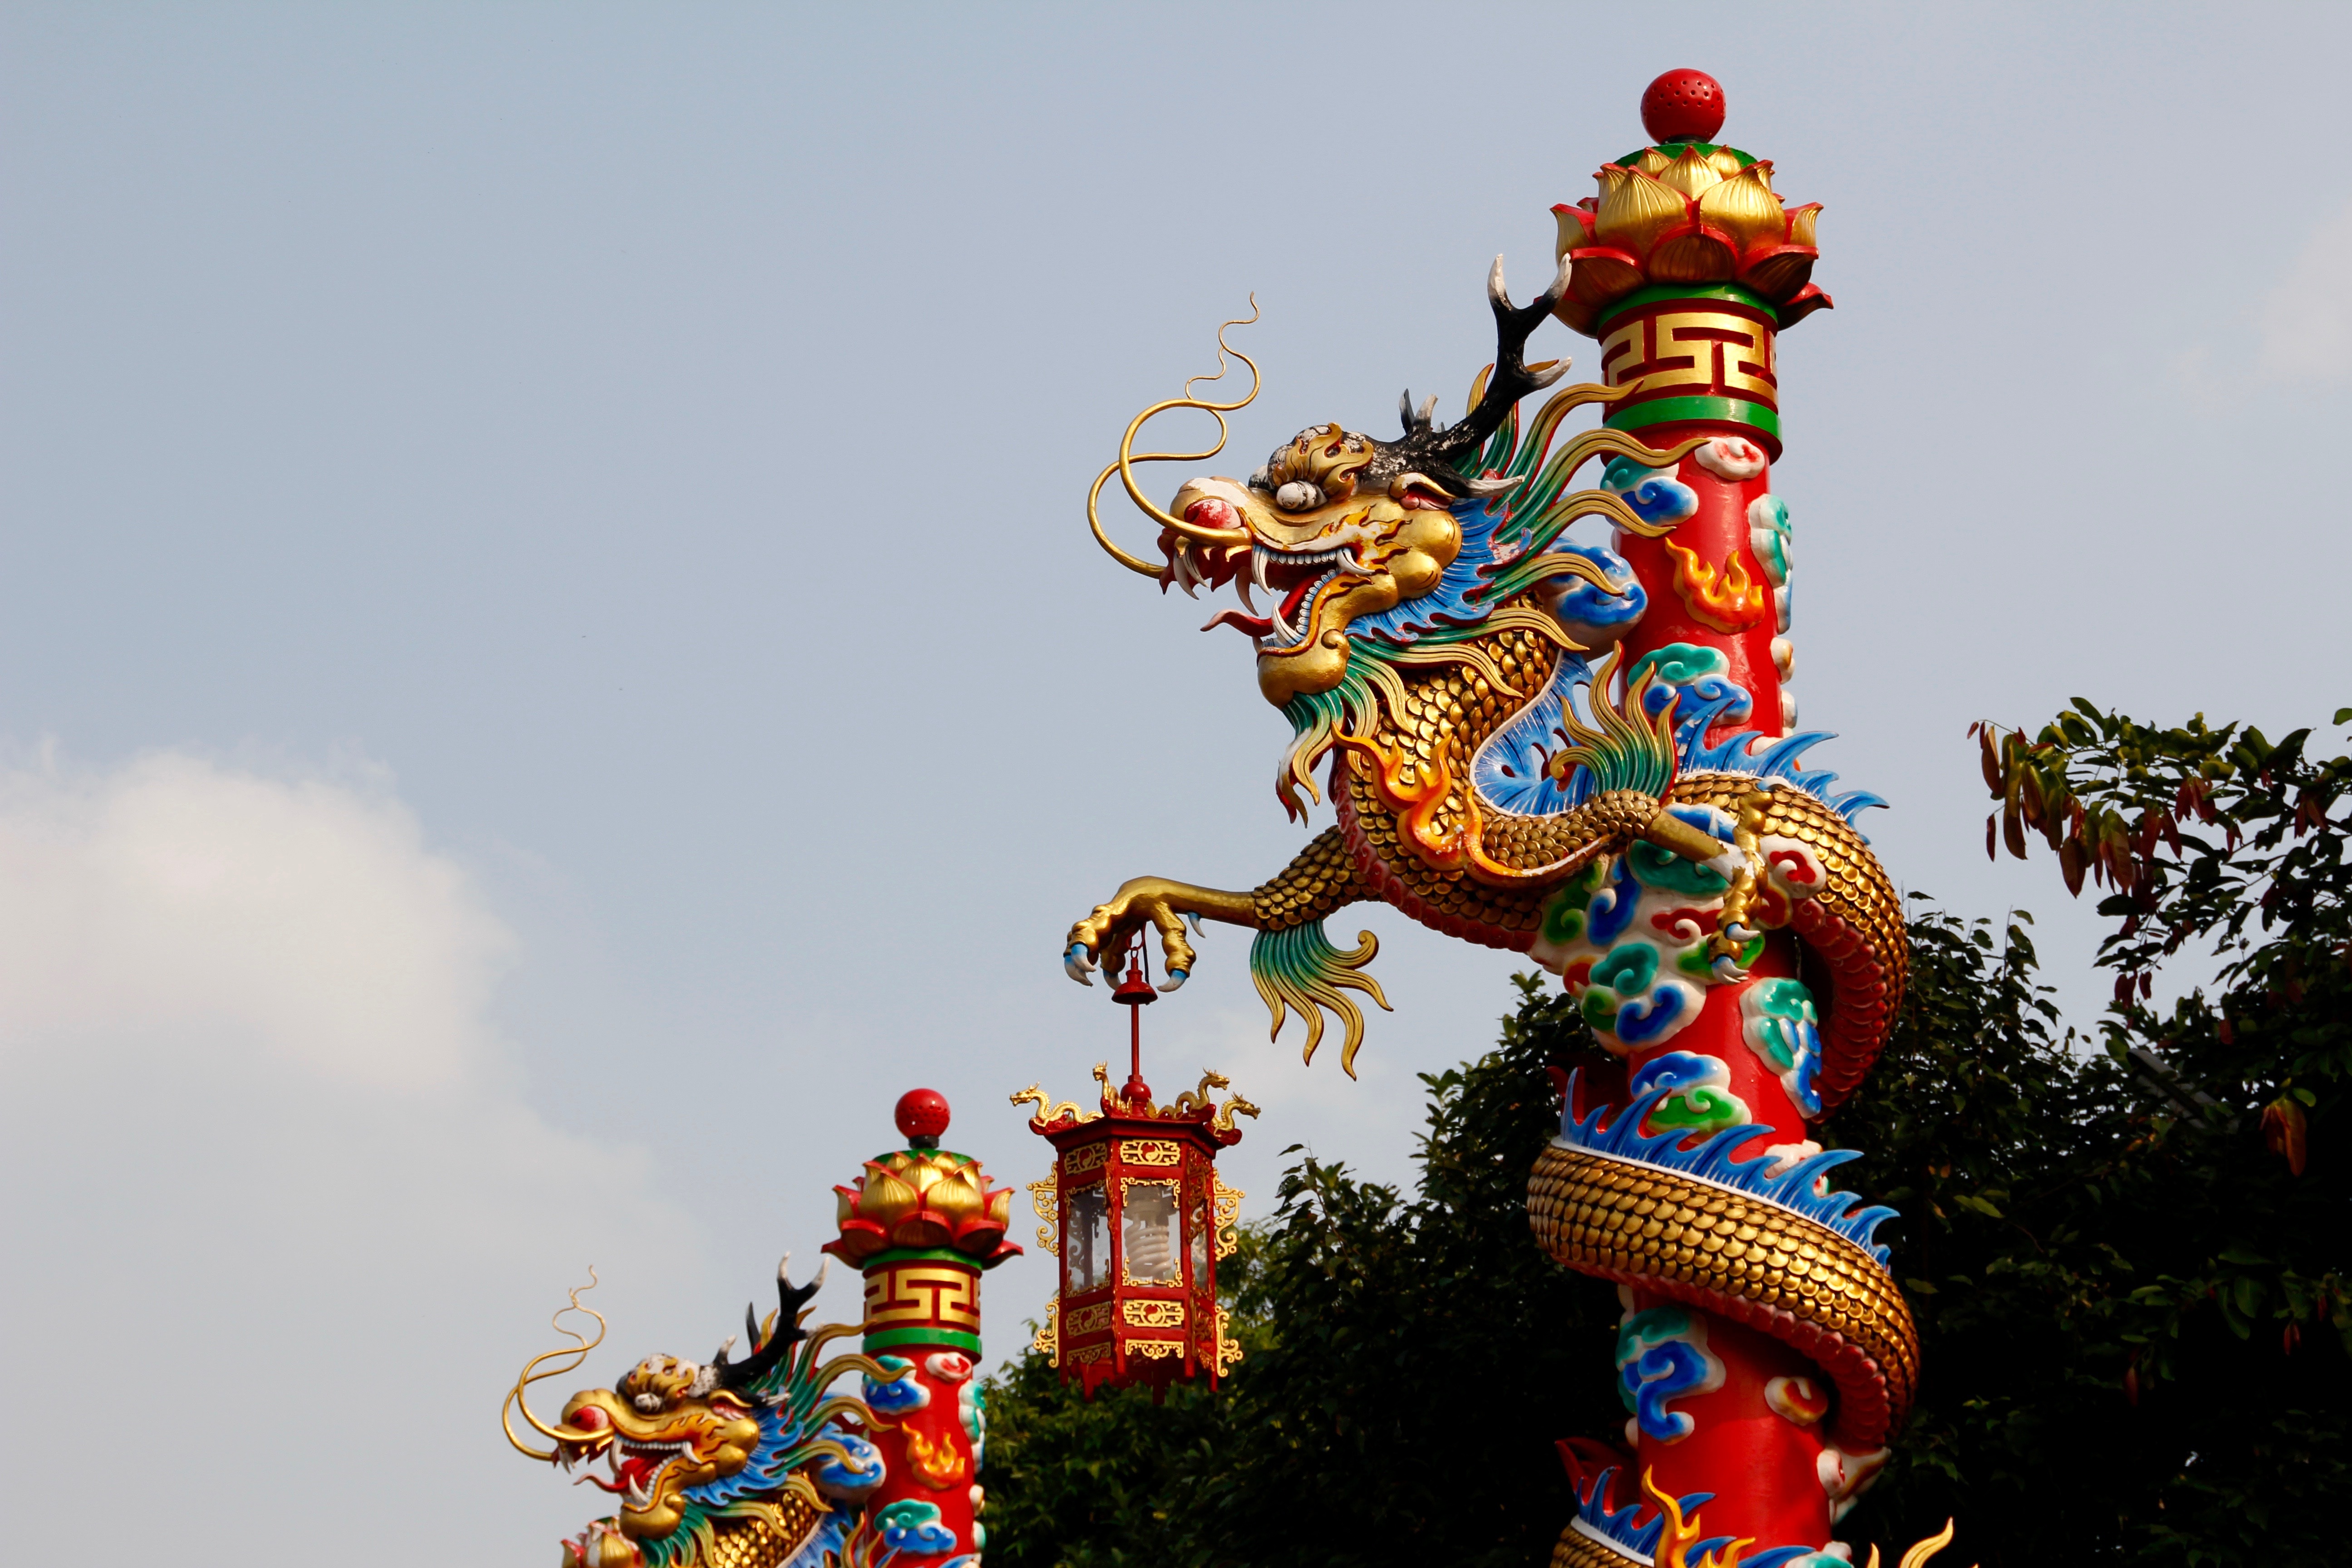
architecture, roof, building, palace, statue, decoration, amusement park, park, buddhism, asia, colorful, thailand, ornament, sculpture, temple, bangkok, thai, southeast, dragons, royal palace, hindu temple, amusement ride